Ken G. Hall

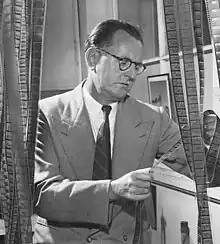
Hall in 1950

Kenneth George Hall (22 February 1901 – 8 February 1994) was an Australian film producer and director, considered one of the most important figures in the history of the Australian film industry. He was the first Australian to win an Academy Award.